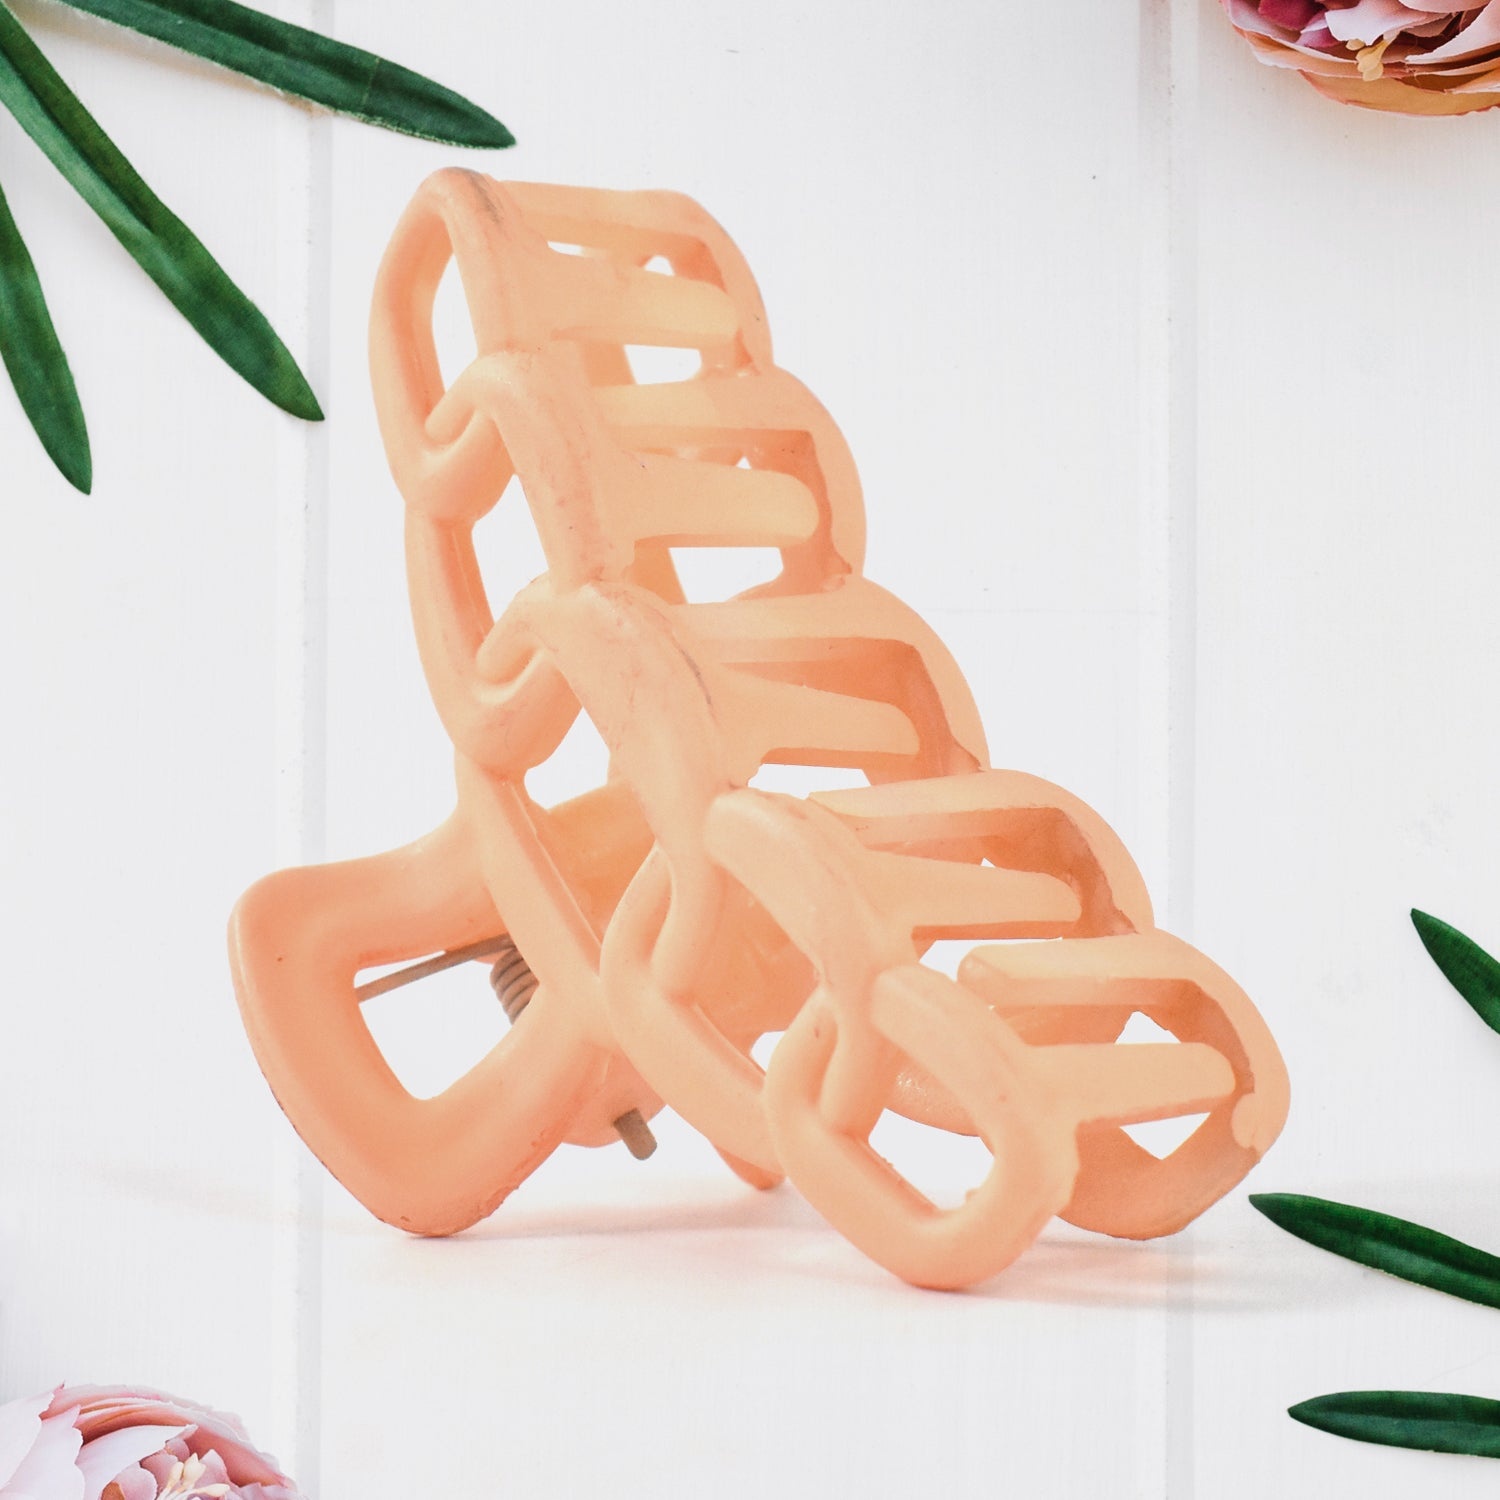
Plastic Hair Clamp Grip, Simple Matte Hair Barrette Clamp (1 Pc)
Plastic Hair Clamp Grip, Simple Matte Hair Barrette Clamp Charming Decoration Hair Fixation Decorative for Face Washing (1 Pc) Description:- Plastic and Resin Material: The hair clip is made of high quality plastic and resin material, which is light in weight, does not fade, and is durable. Simple Operation: The hair clip is suitable for all types of hair. It is simple to operate and can create a hairstyle. Fashion and Simple: The simple design shows the beauty of the hair and adds a stylish and elegant temperament to you. Hair Fixation: When washing your face, it can hold the hair firmly without wetting the hair, which is very convenient and practical. Add Charming: Claw clip is for pinning up thick hair and adding elegant for you, which can make you more fashionable, suitable for all hair lengths and textures. Dimension:- Volu. Weight (Gm) :- 32 Product Weight (Gm) :- 10 Ship Weight (Gm) :- 32 Length (Cm) :- 7 Breadth (Cm) :- 4 Height (Cm) :- 4
Brand: gshopy
Category: Apparel & Accessories > Clothing Accessories > Hair Accessories > Hair Pins, Claws & Clips